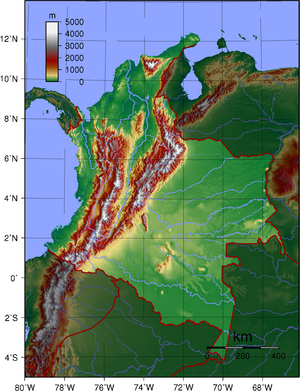
La Colombie est un pays situé dans le coin nord-ouest de l'Amérique du Sud. Dans le sens des aiguilles d'une montre, en commençant par le nord, il est entouré par la mer des Caraïbes, le Venezuela, le Brésil, le Pérou, l'Équateur, l'océan Pacifique nord et le Panama, qui le relie à l'Amérique centrale. Bogota en est la capitale.